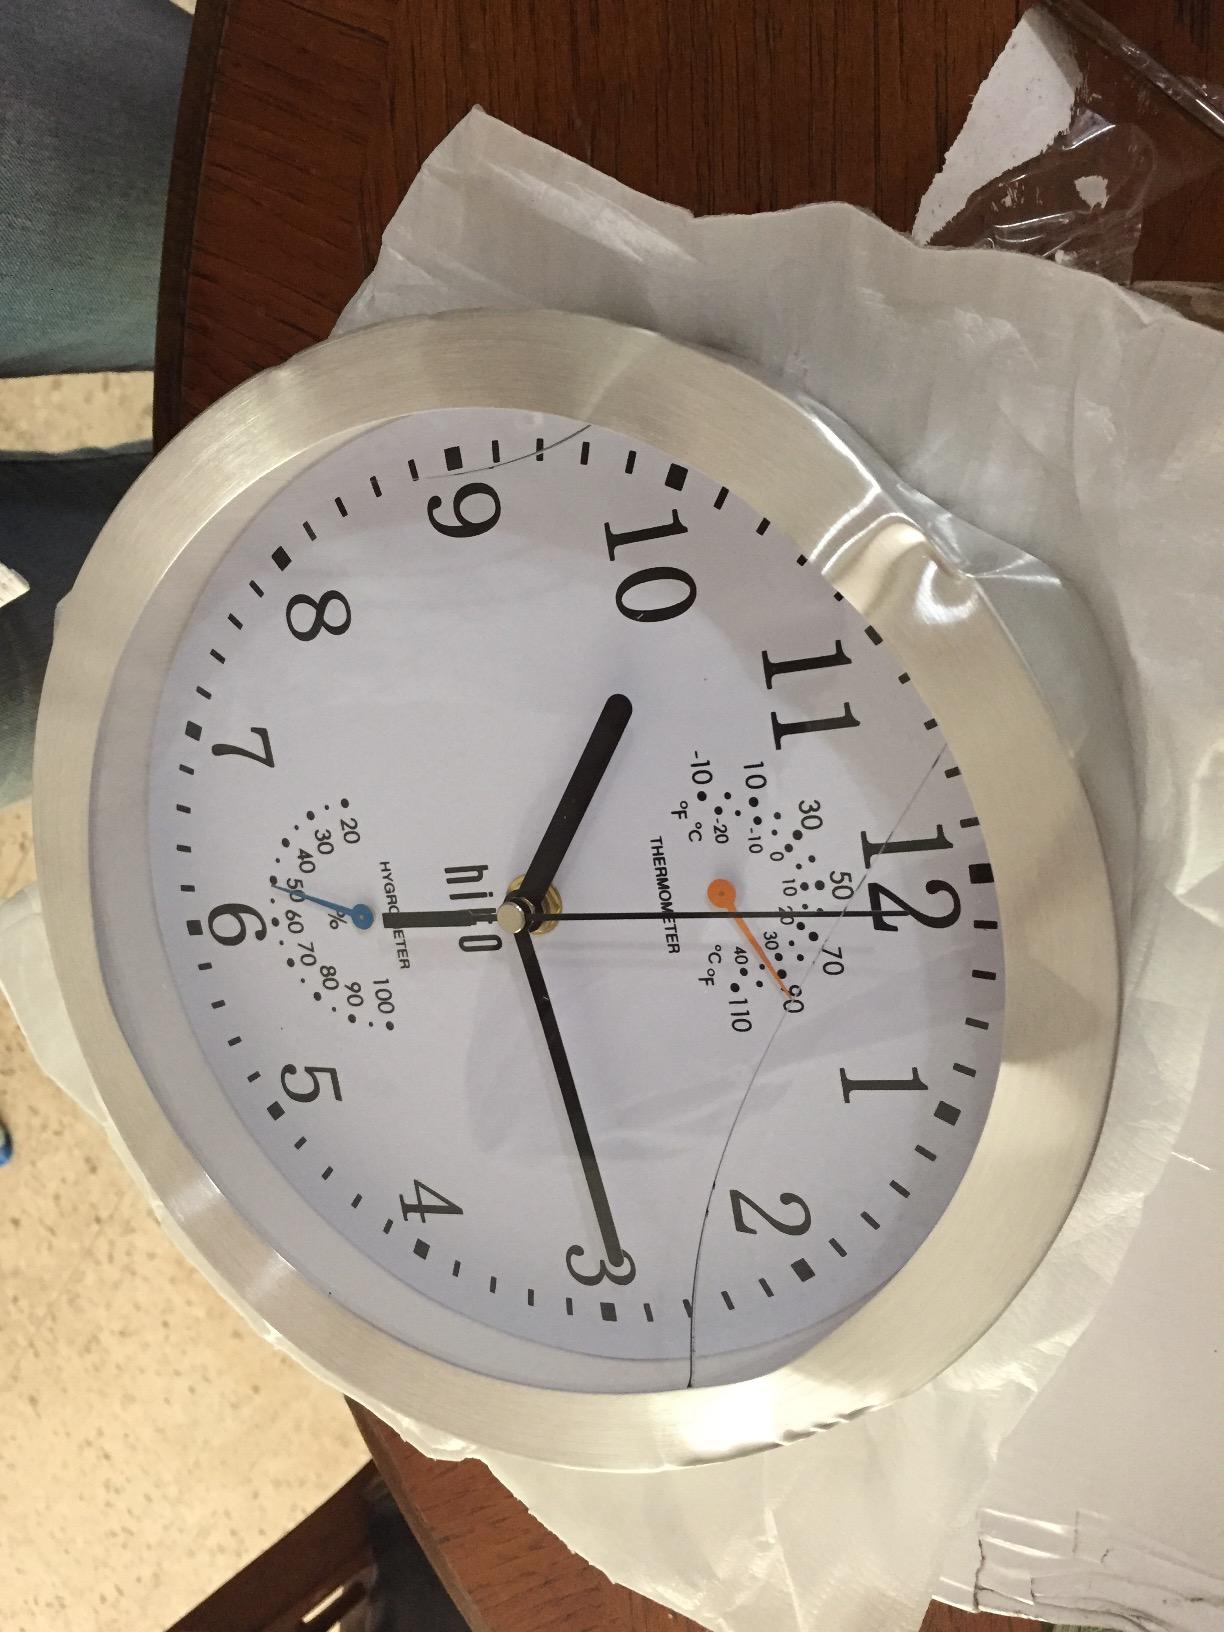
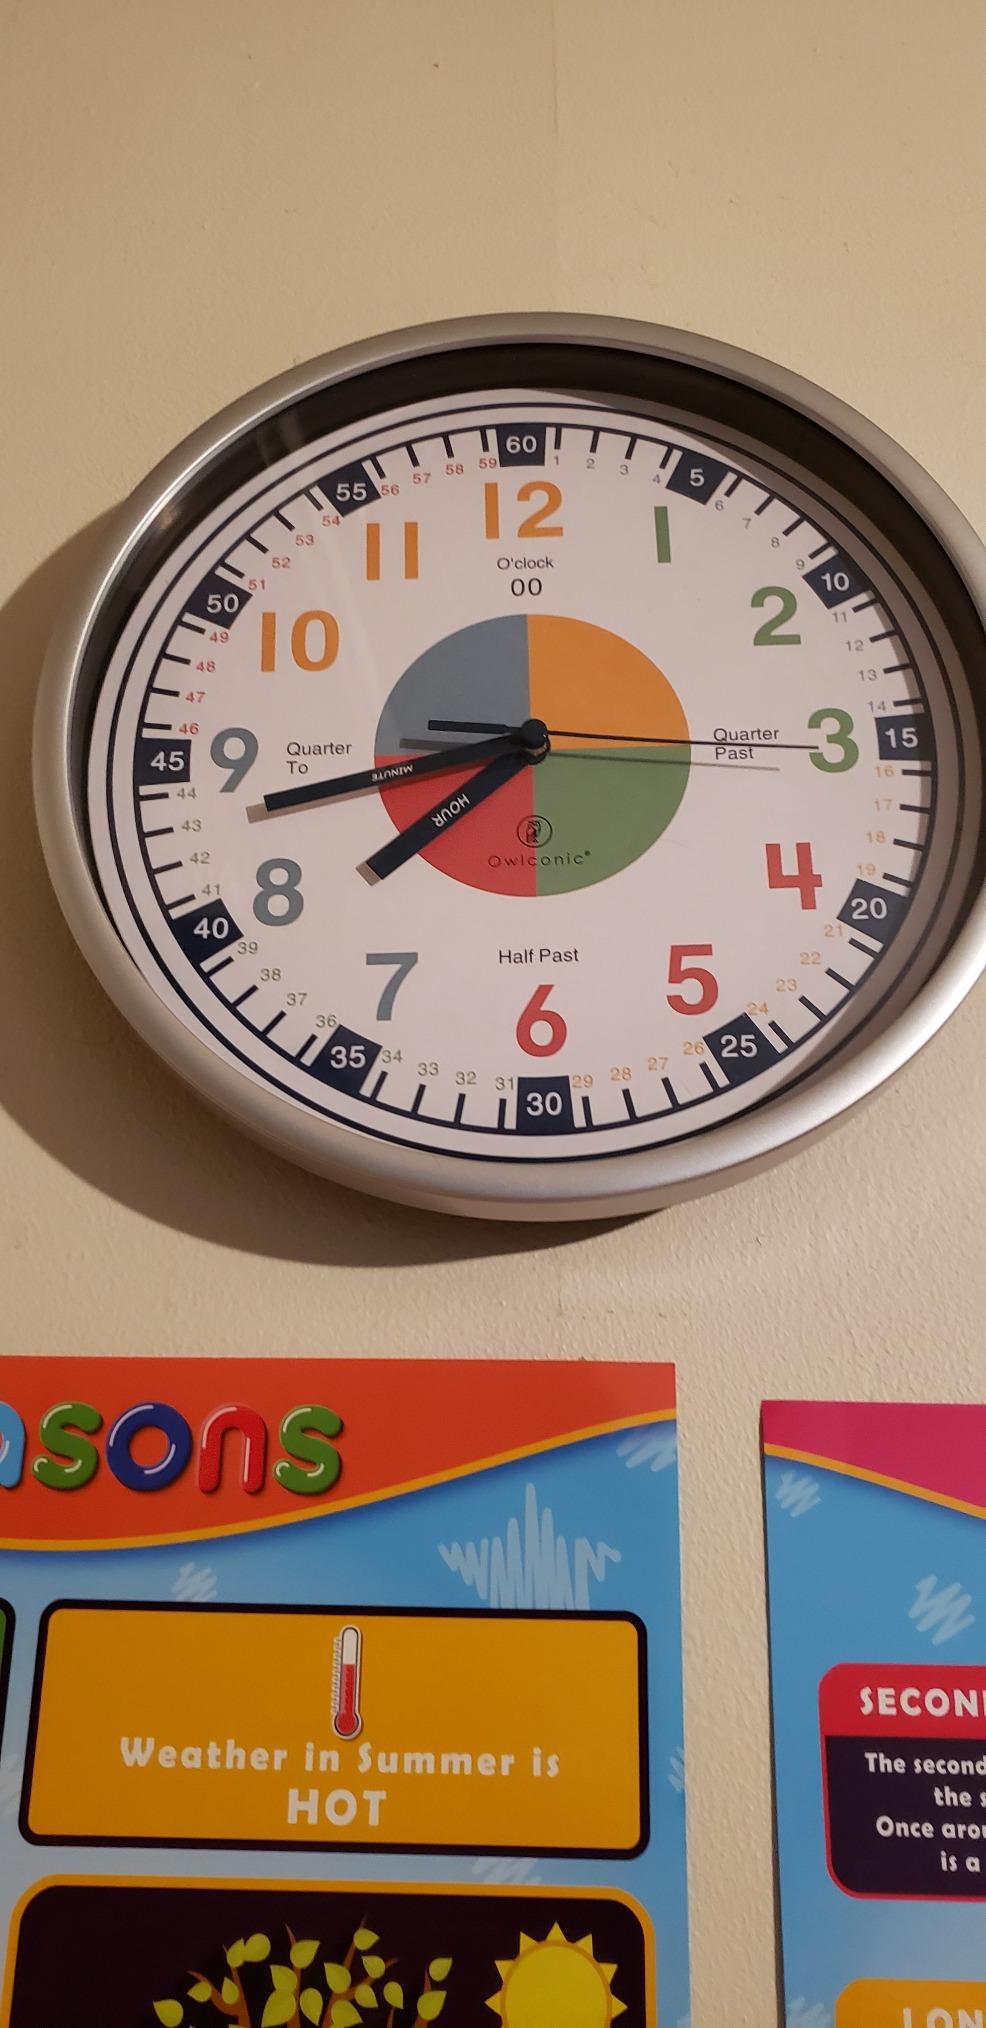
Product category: clock
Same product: no